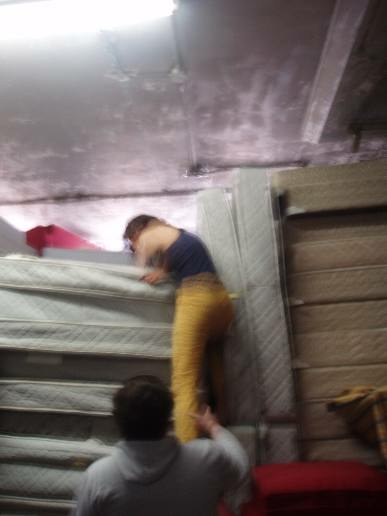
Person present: Yes